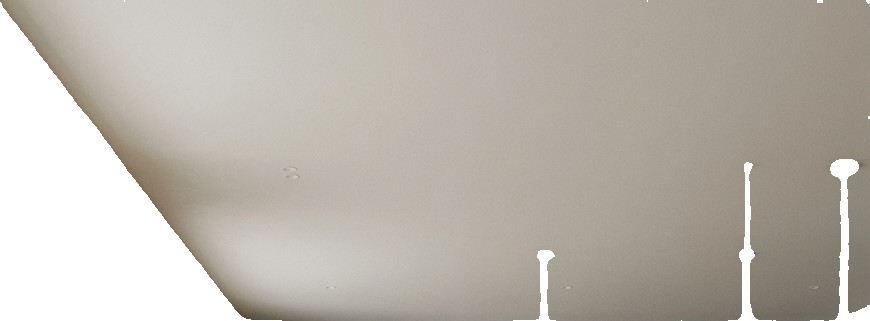
Surface category: ceiling